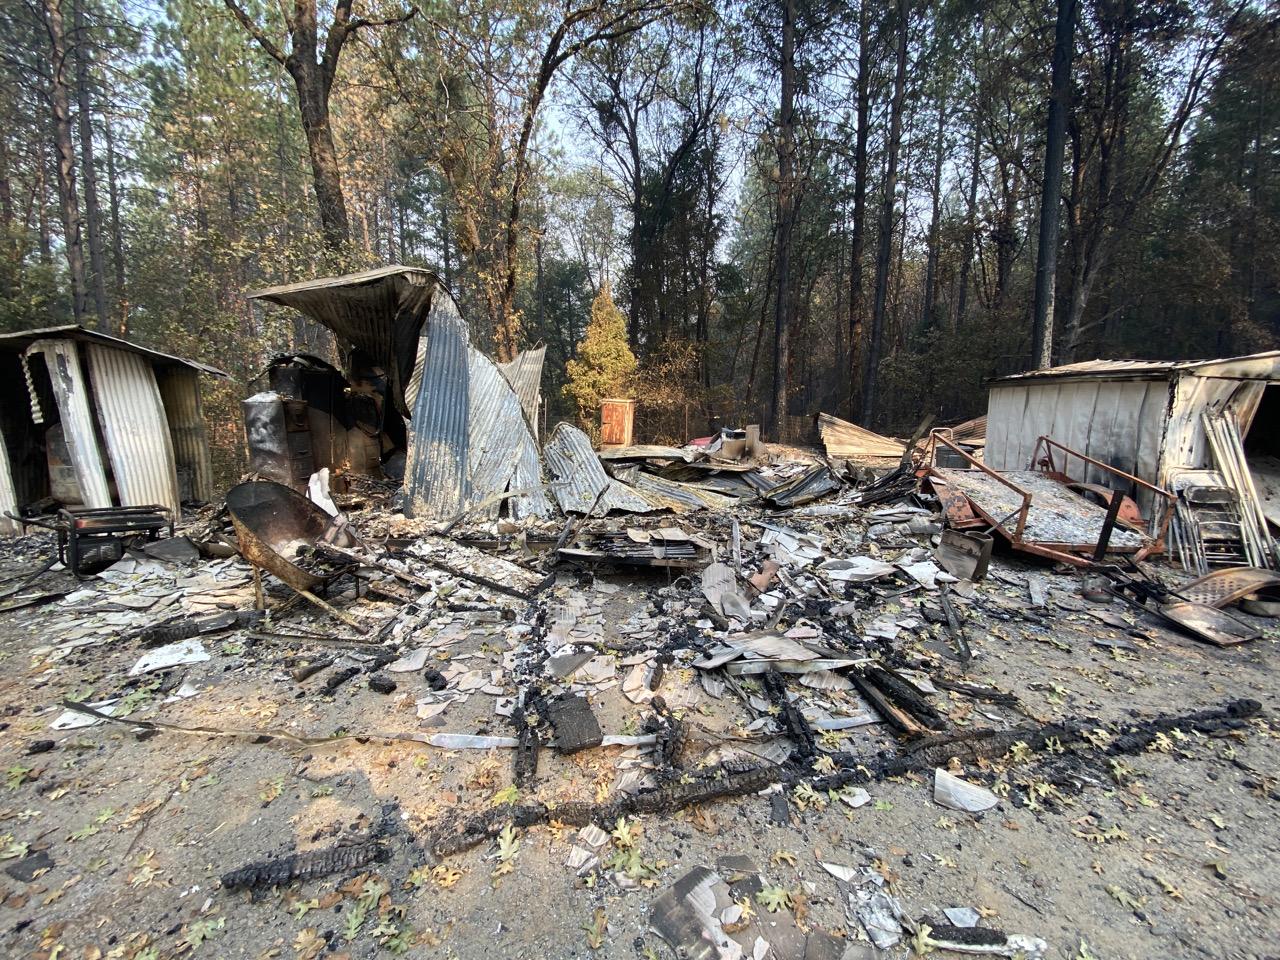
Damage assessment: destroyed